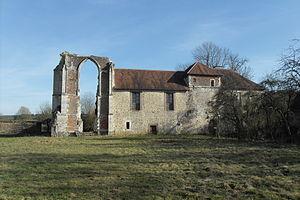
Les vestiges du Prieuré de l'Enfourchure à Dixmont (Yonne), fondé au XIII° siècle par les comtes de Joigny pour l'Ordre de Grandmont. Une arcade du XVI° siècle subsiste.
Dixmont est une commune française située dans le département de l'Yonne et dans la région de Bourgogne-Franche-Comté, dans l'arrondissement de Sens et le canton de Villeneuve-sur-Yonne. Elle est située dans le Pays d'Othe et la forêt d'Othe qui s'étendent sur les départements de l'Yonne et de l'Aube. Elle compte selon le dernier recensement 913 habitants pour une superficie totale de 4 218 hectares regroupant 24 hameaux. Une ville américaine porte le même nom dans l'État du Maine.